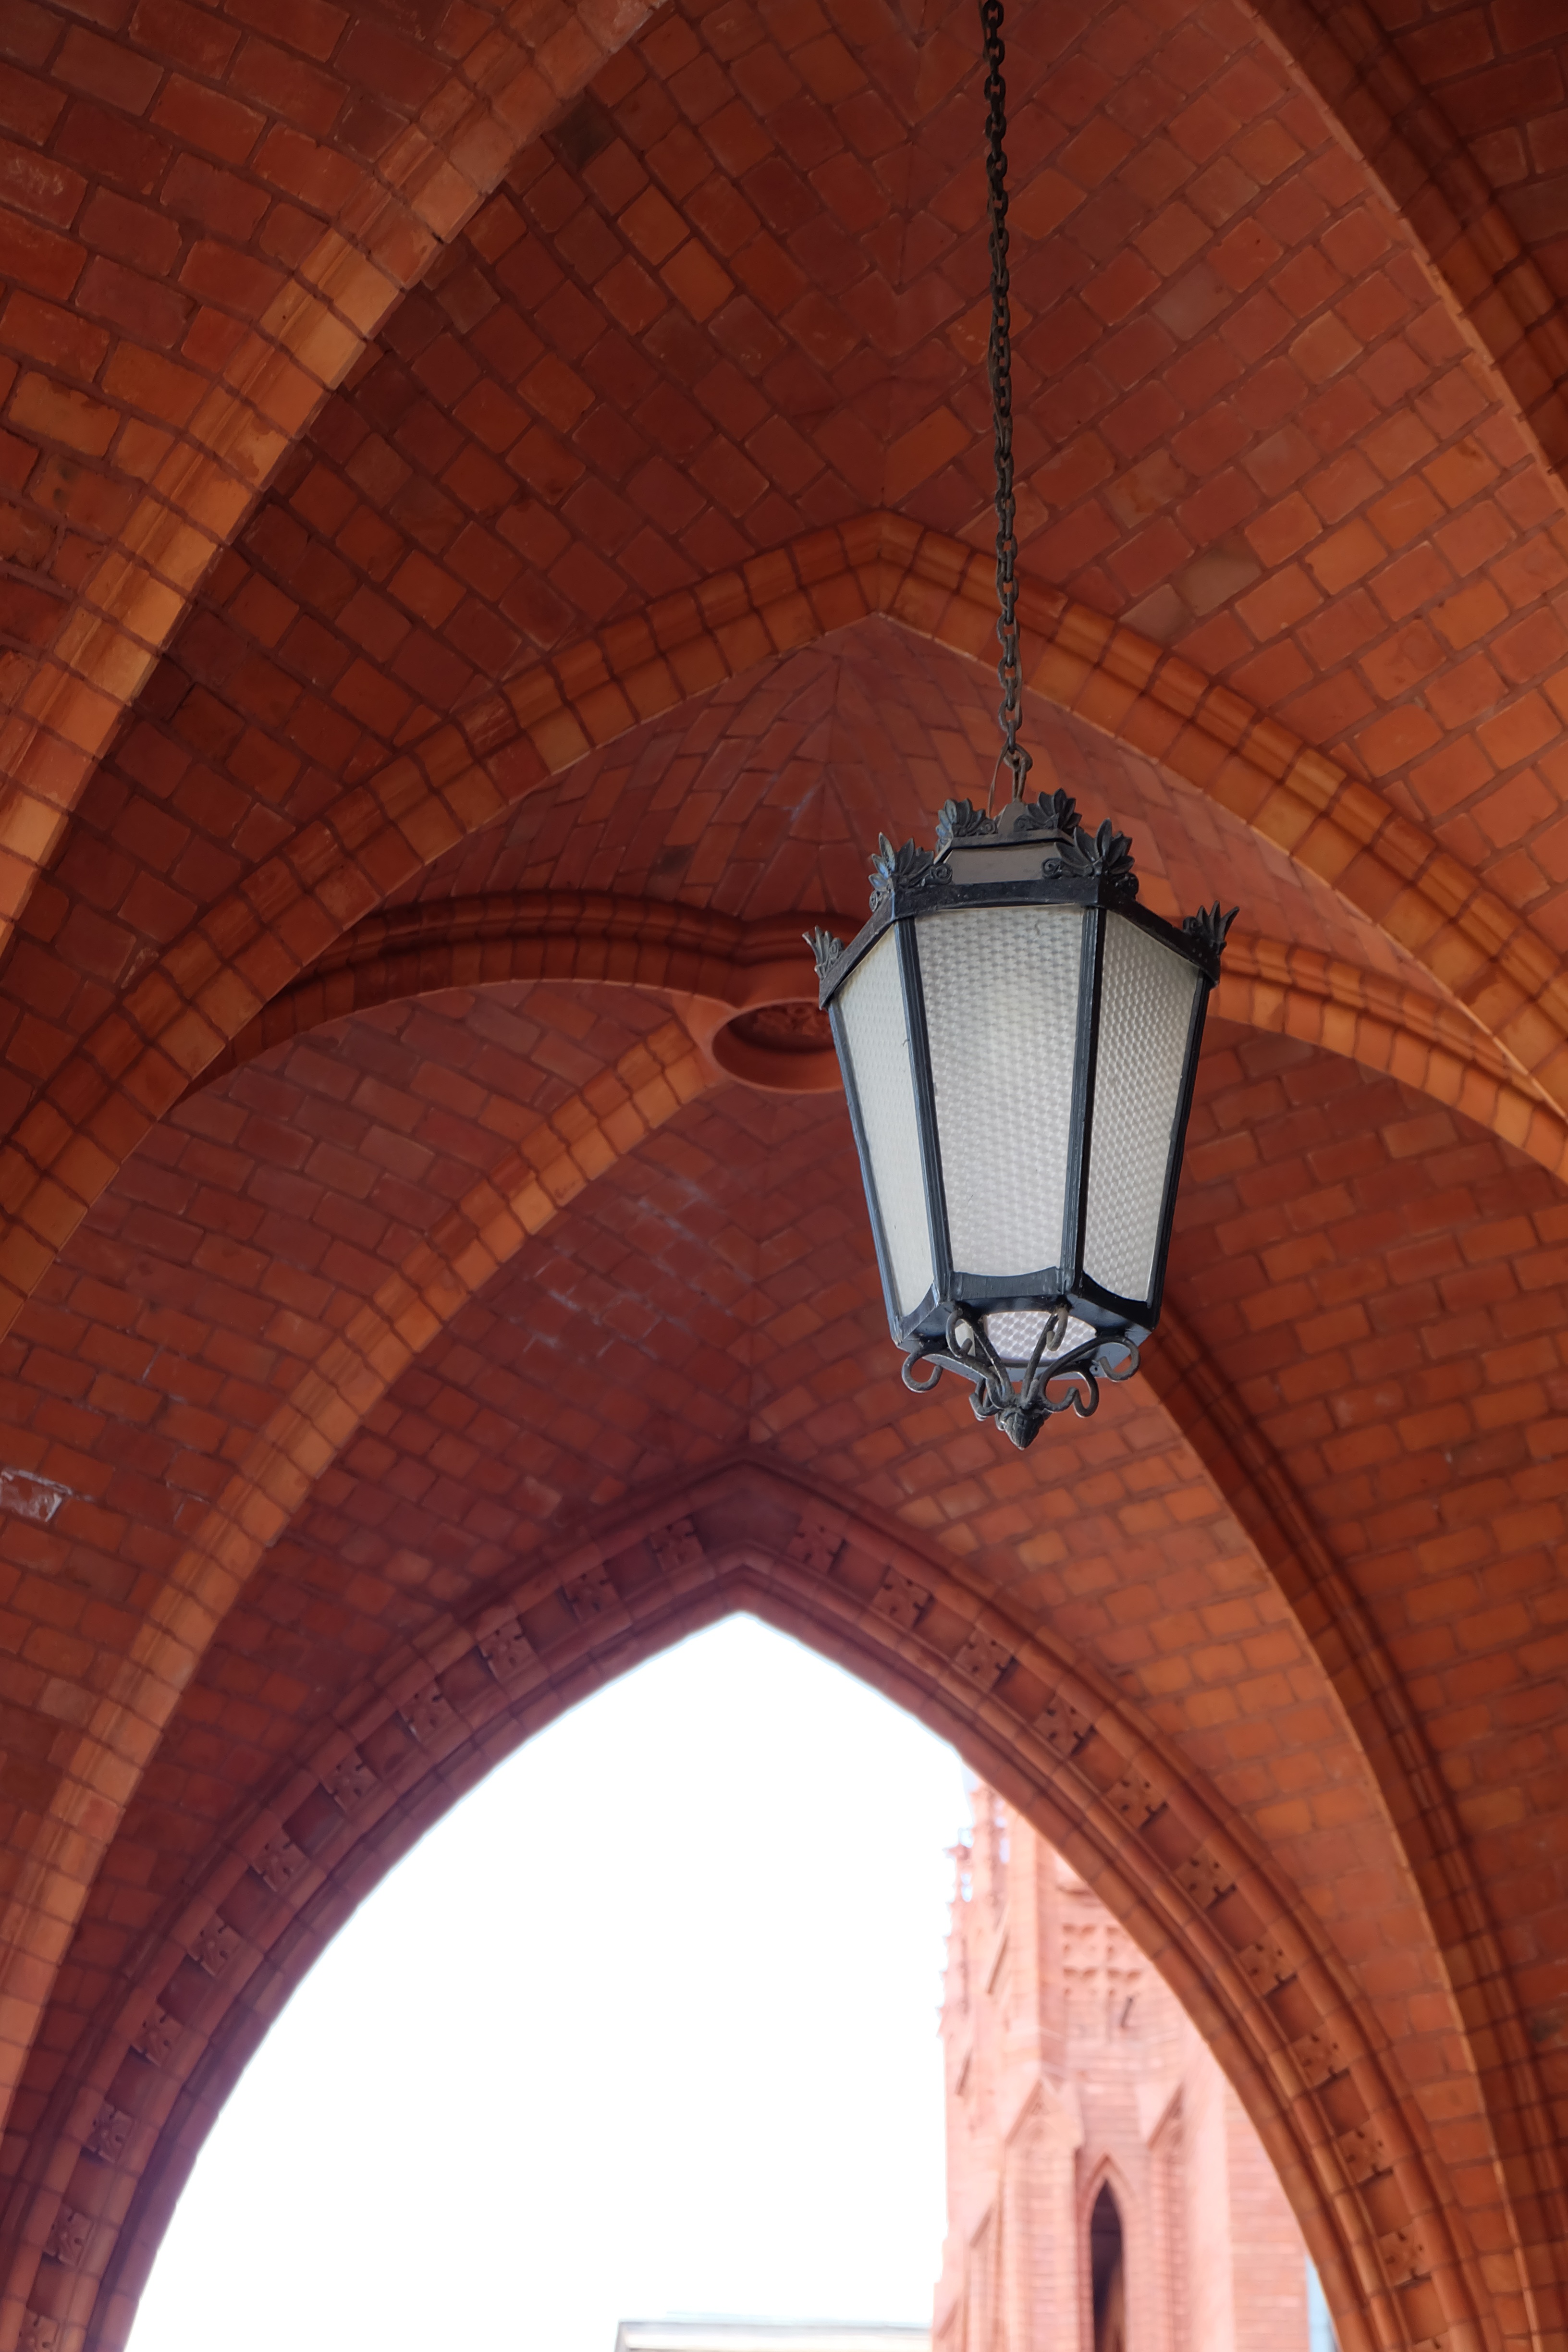
light, architecture, wood, sun, antique, window, building, wall, arch, ceiling, lantern, shadow, church, lamp, lighting, gothic, street lamp, ornament, stones, arches, walls, symmetry, vault, architectural style, outdoor lighting, daylighting, historic street lighting, stettin, pointed arches